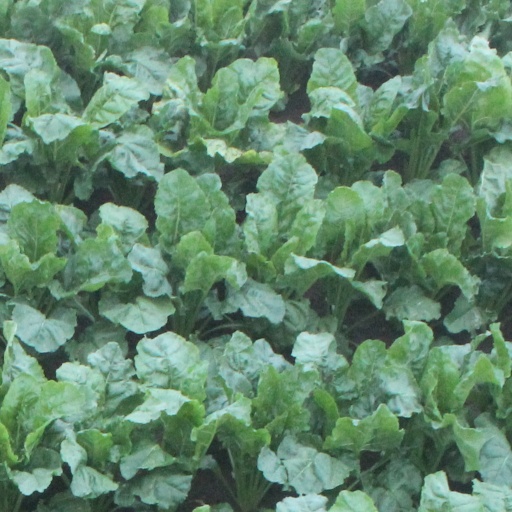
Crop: sugar beet